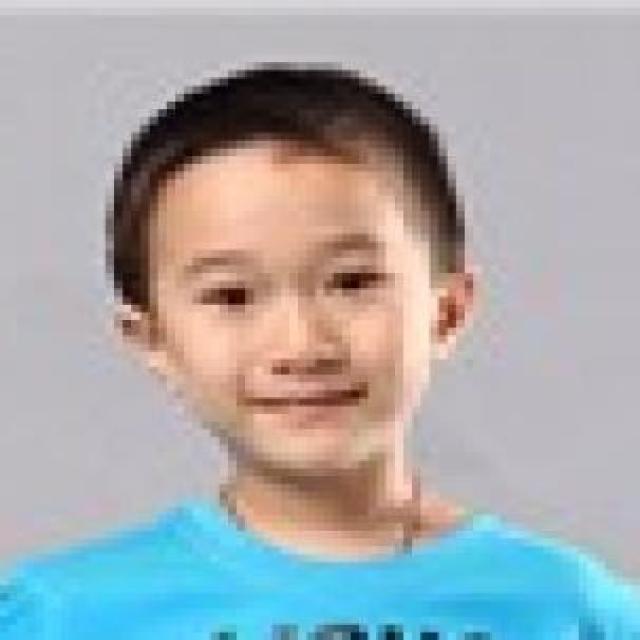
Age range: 0-12